Brisbane Festival

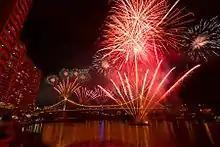
Riverfire in 2012

The 2020 festival was estimated to have generated $14 million into the Brisbane economy. Because of the pandemic Riverfire was excluded from the event in 2020.